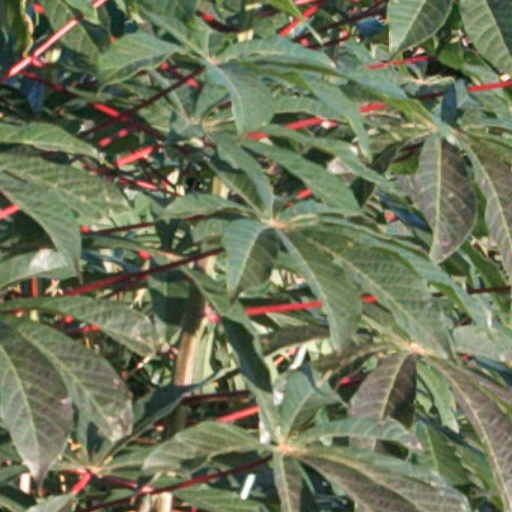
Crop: cassava